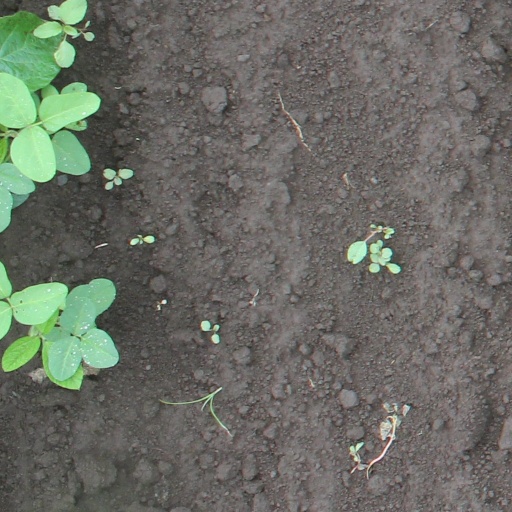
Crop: soybean